Friðrik Ólafsson

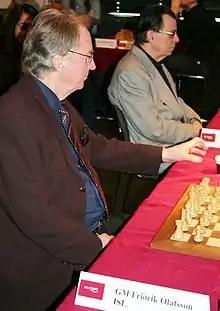
Friðrik in 2008

Friðrik Ólafsson (26 January 1935 – 4 April 2025) was an Icelandic chess grandmaster. He was president of FIDE from 1978 to 1982. He was a six-time Icelandic Chess Champion and a two-time Nordic Chess Champion.